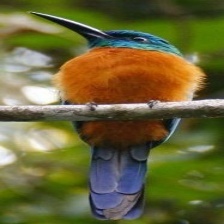
Species: GREAT JACAMAR
Scientific name: JACAMEROPS AUREUS